Kakadu National Park

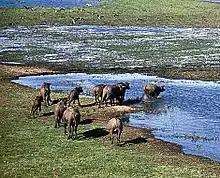
Water buffalo in the wetlands

Water buffalo had a large influence on the Kakadu region as well. By the 1880s the number of buffaloes released from early settlements had increased to such an extent that commercial harvesting of hides and horns was economically viable. The industry began on the Adelaide River, close to Darwin, and moved east to the Mary River and Alligator Rivers regions.